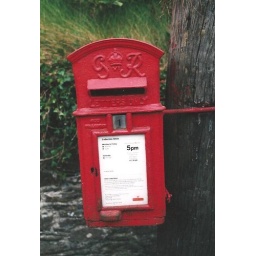
No longer there the distinctive GVIR lamp box at Dartington Hall in Devon, exchanged for an ordinary EIIR box in c2006.